Ronnie Selby Wright

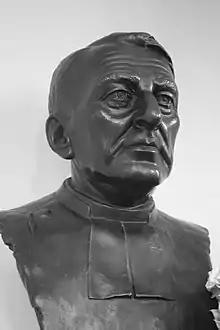
Bust of Wright in Canongate Kirk

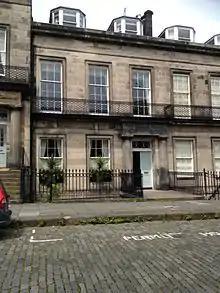
17 Regent Terrace, Edinburgh

Ronald William Vernon Selby Wright (12 June 1908, Glasgow – 24 October 1995, Edinburgh) was a Church of Scotland minister. He became one of the best known Church of Scotland ministers of his generation and served as Moderator of the General Assembly of the Church of Scotland in 1972/73.